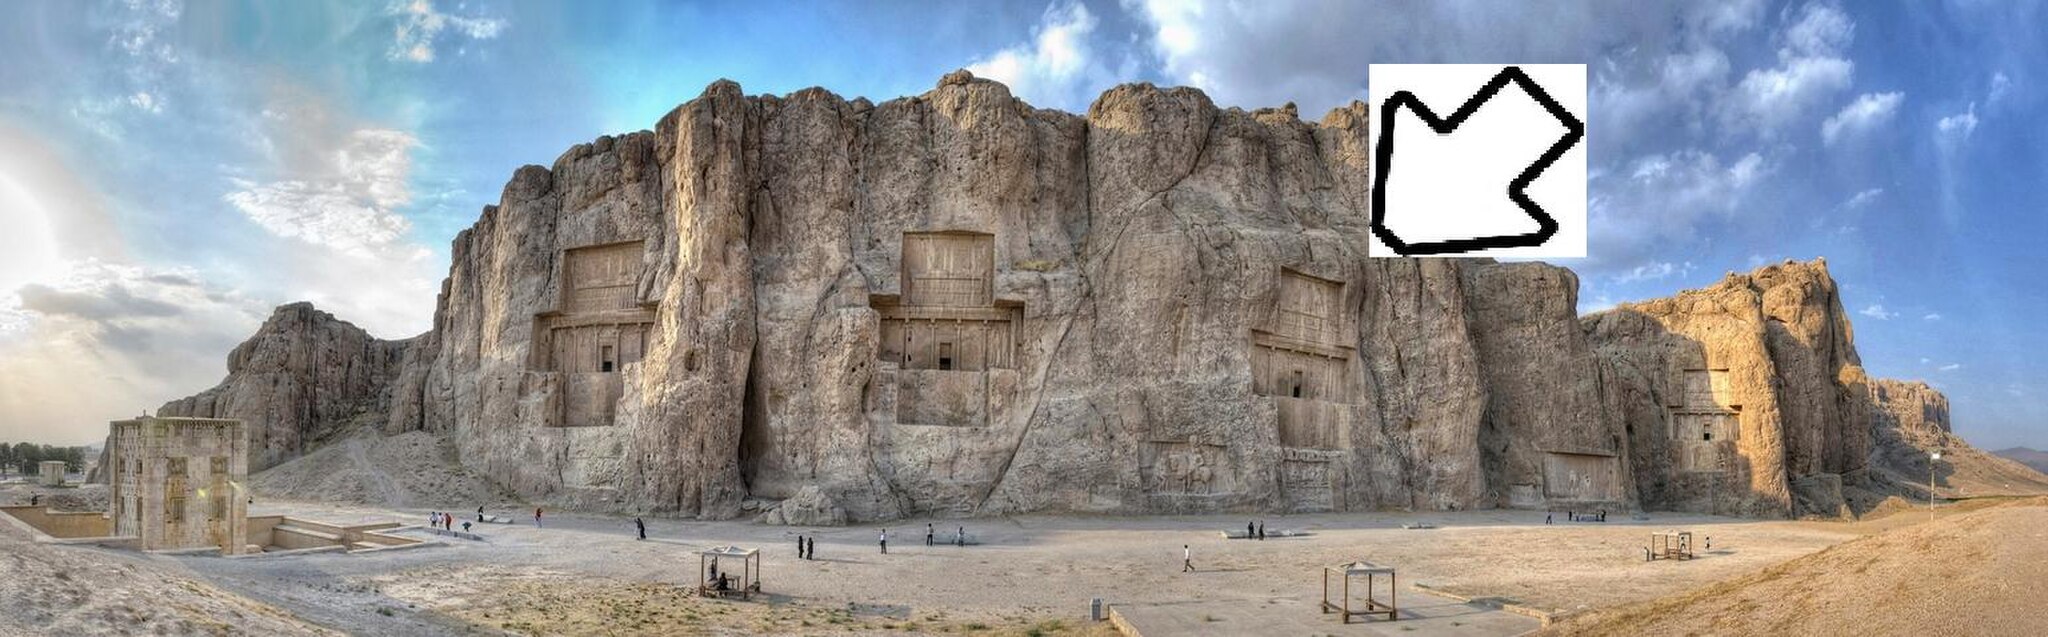
Title: Naghshe Rostam ZPan arrow
Description: pointing to Darius I Tomb in Naghshe Rostam نقش رستم در شیراز
Date: 2010-09
Categories: Tomb of Darius I, Self-published work